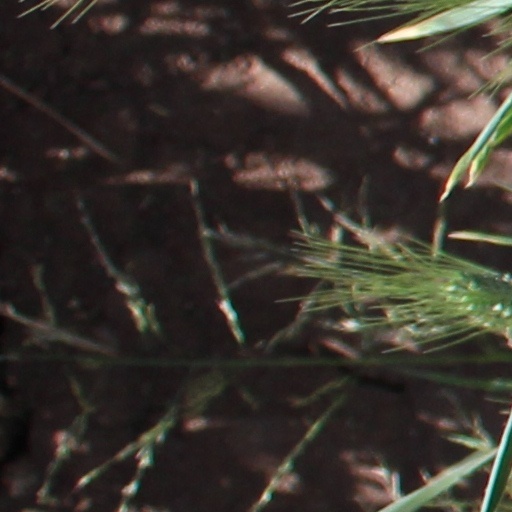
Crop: wheat